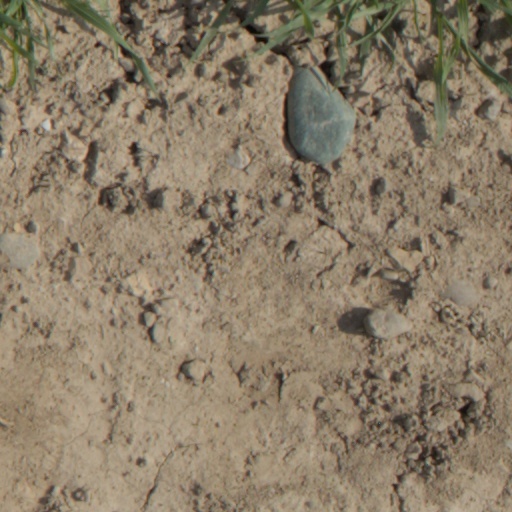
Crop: wheat